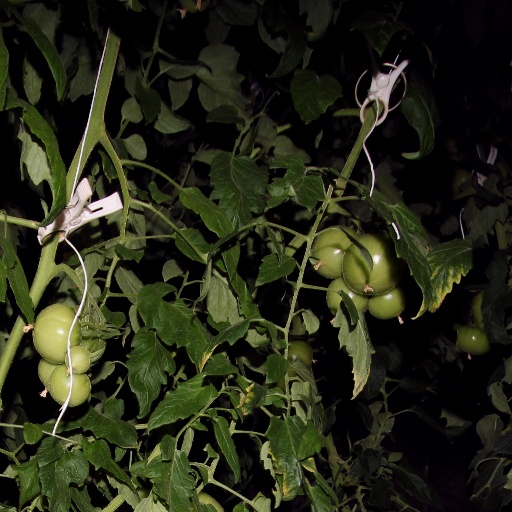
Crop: tomato